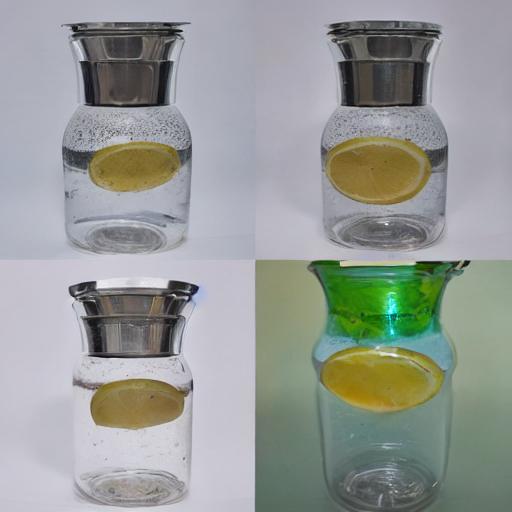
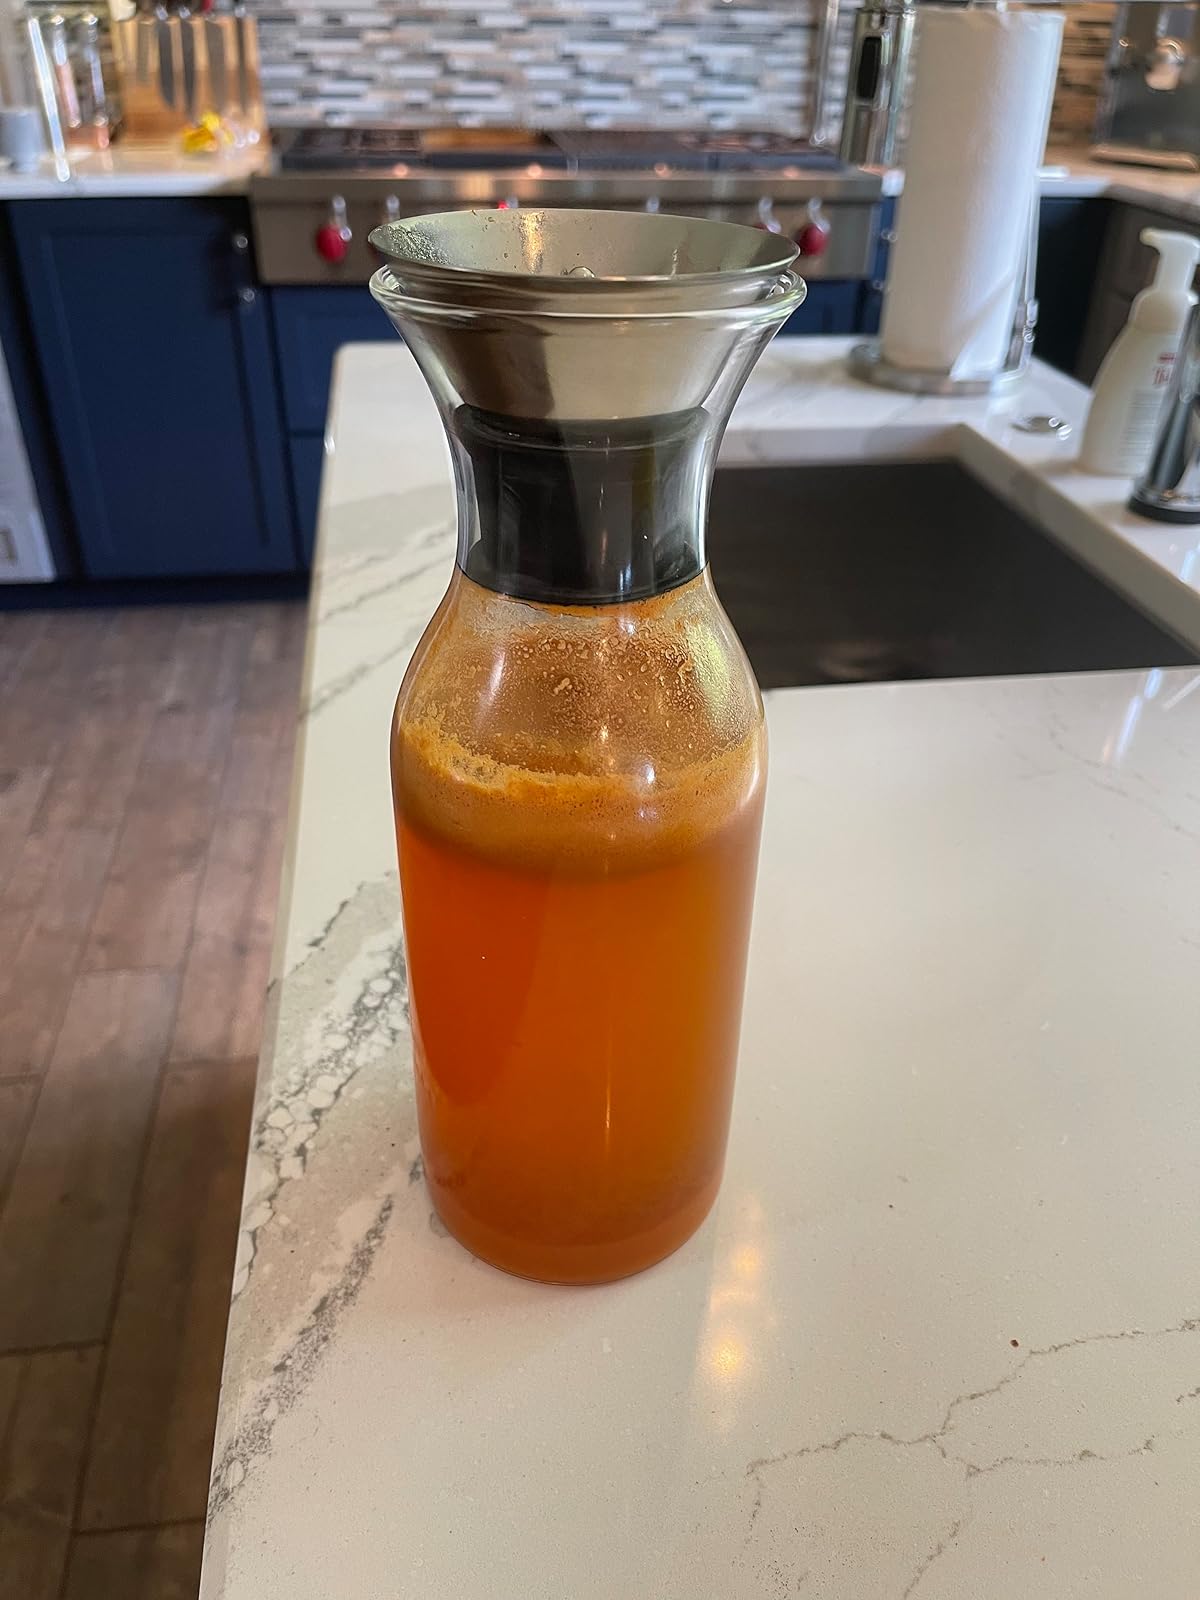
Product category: items_tea
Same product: no